Madame du Barry

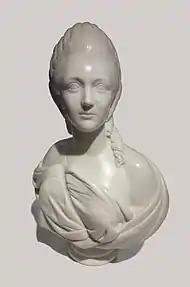
Marble bust of Madame du Barry, by Augustin Pajou in 1773: National Museum, Warsaw

Jeanne's slave Zamor, along with another member of du Barry's domestic staff, had joined the Jacobin club. He became a follower of the revolutionary George Grieve and then an office-bearer in the Committee of Public Safety. Jeanne found out about this in 1792 and questioned Zamor about his connections with Grieve. Upon realising the depth of his involvement, she gave him three days' notice to quit her service. Zamor promptly denounced his mistress to the committee.